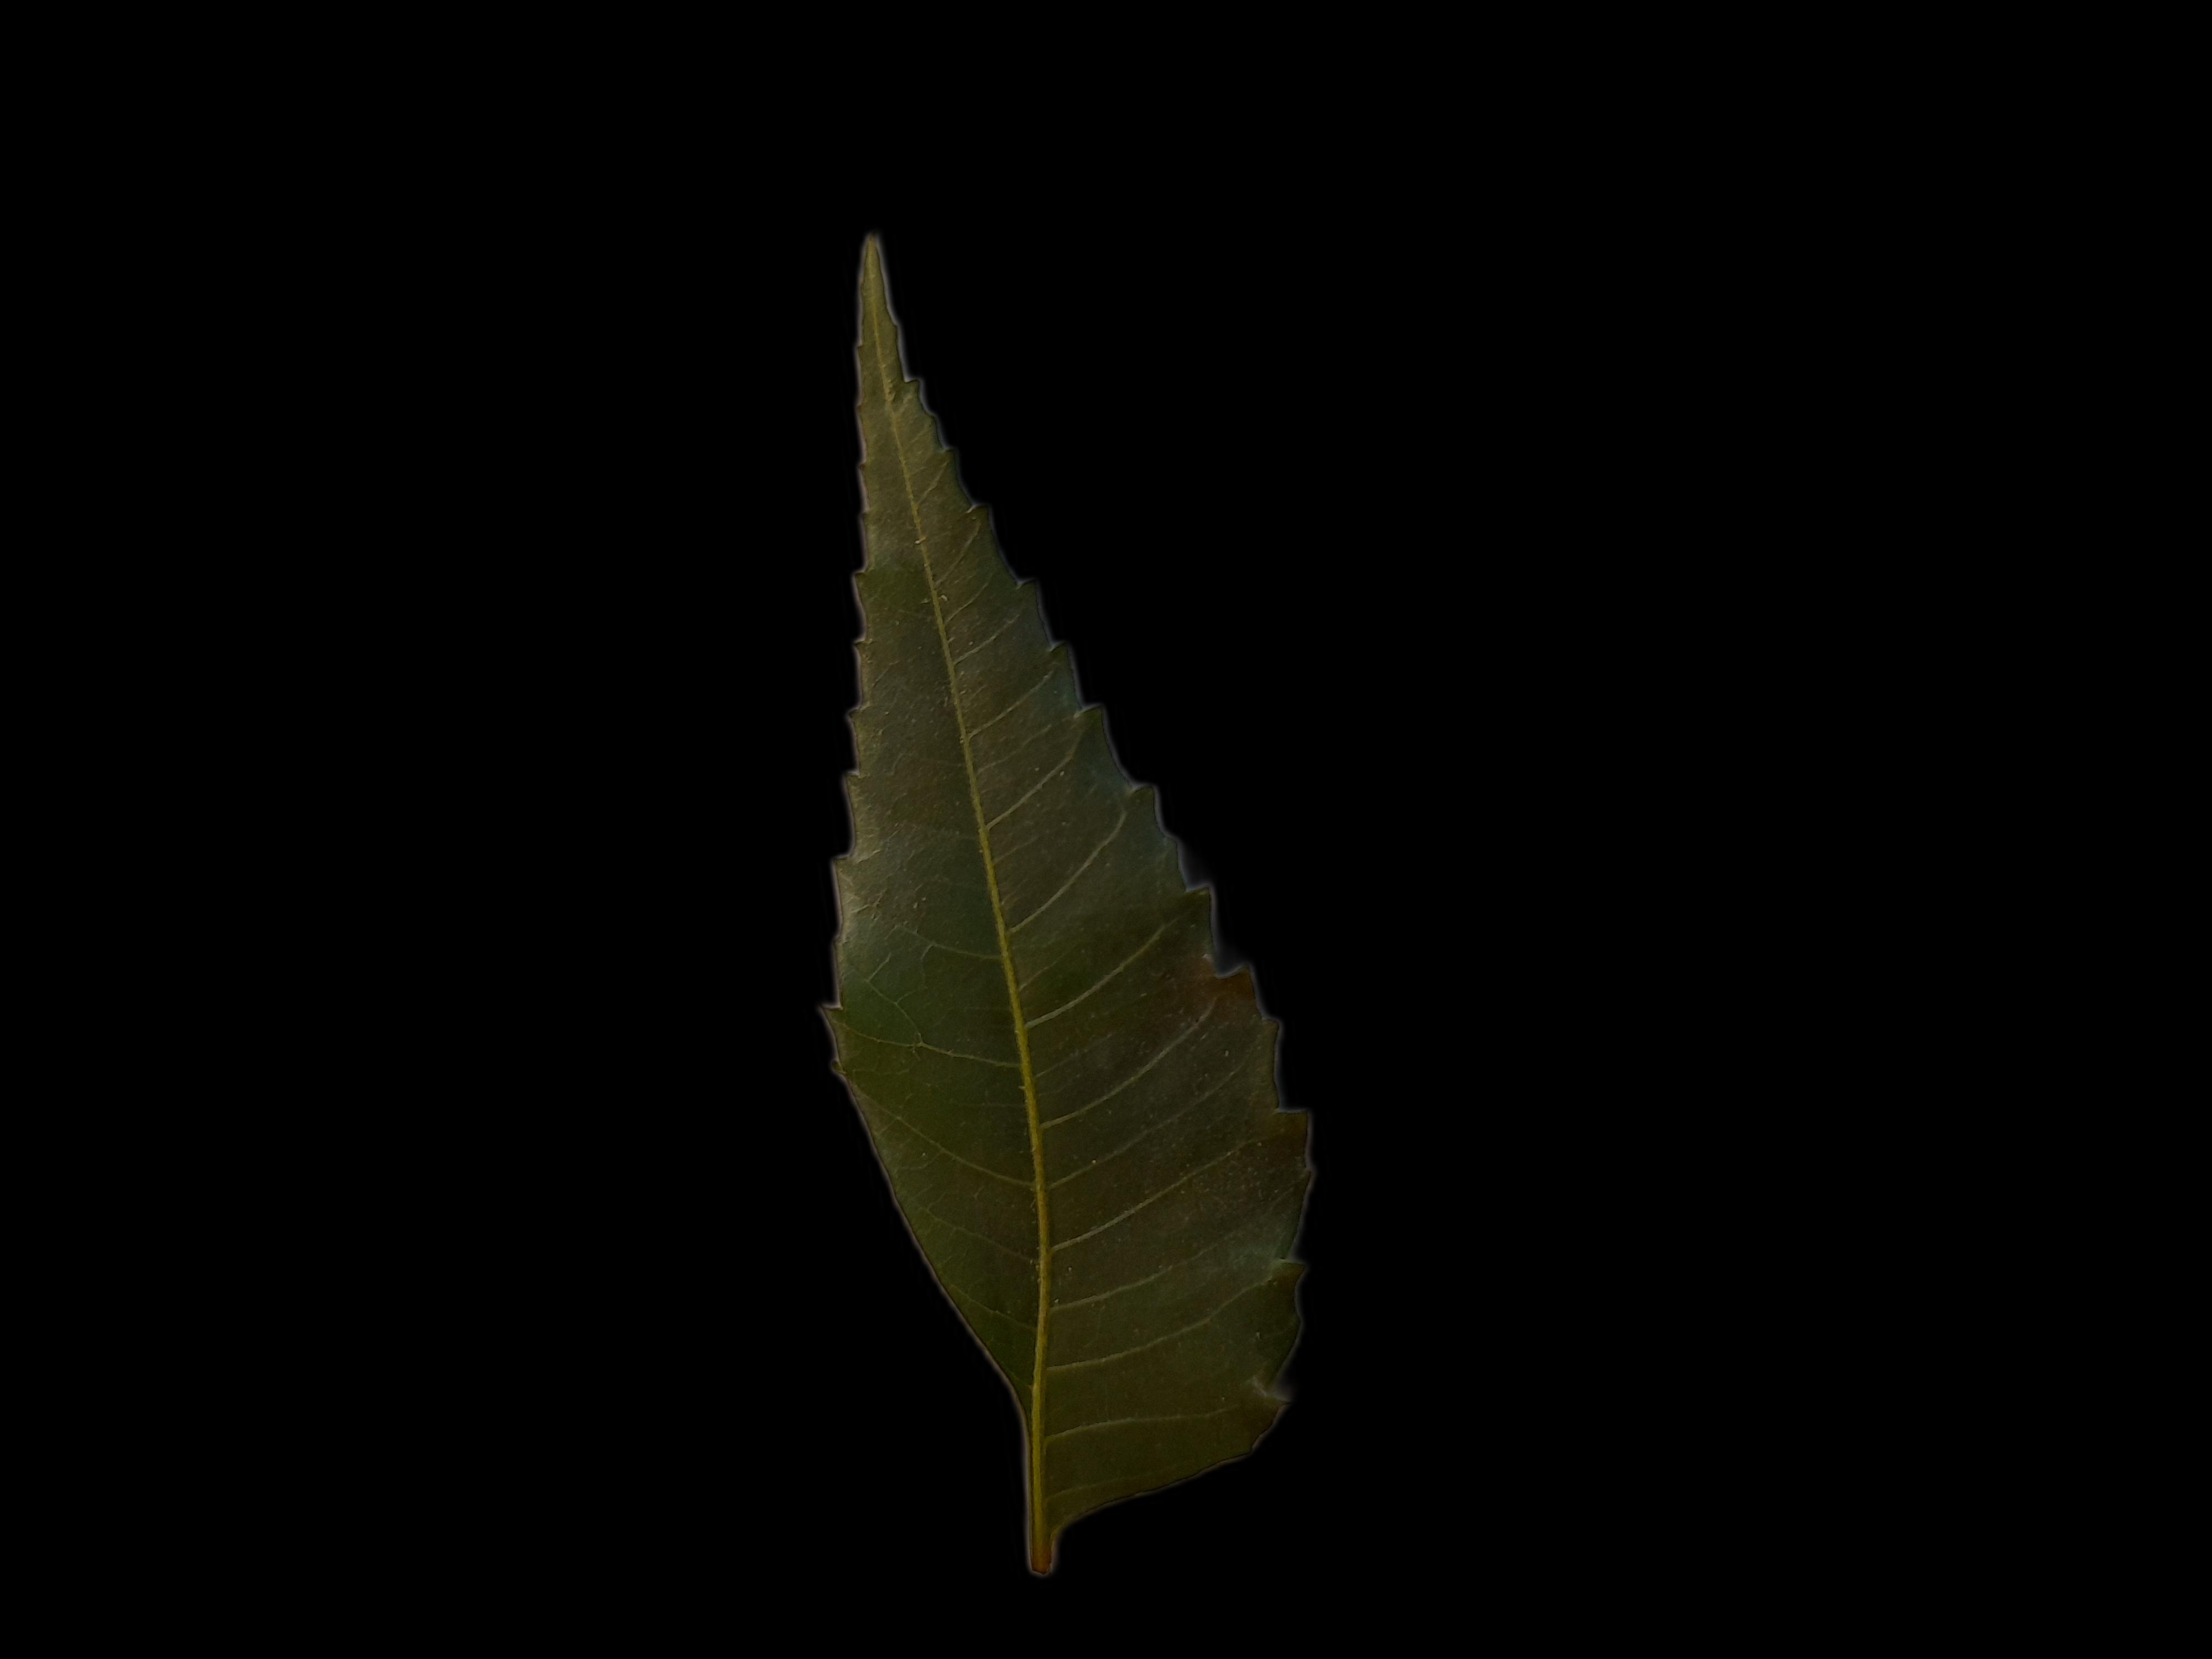
Plant: Neem